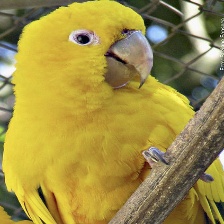
Species: GOLDEN PARAKEET
Scientific name: GUARUBA GUAROUBA